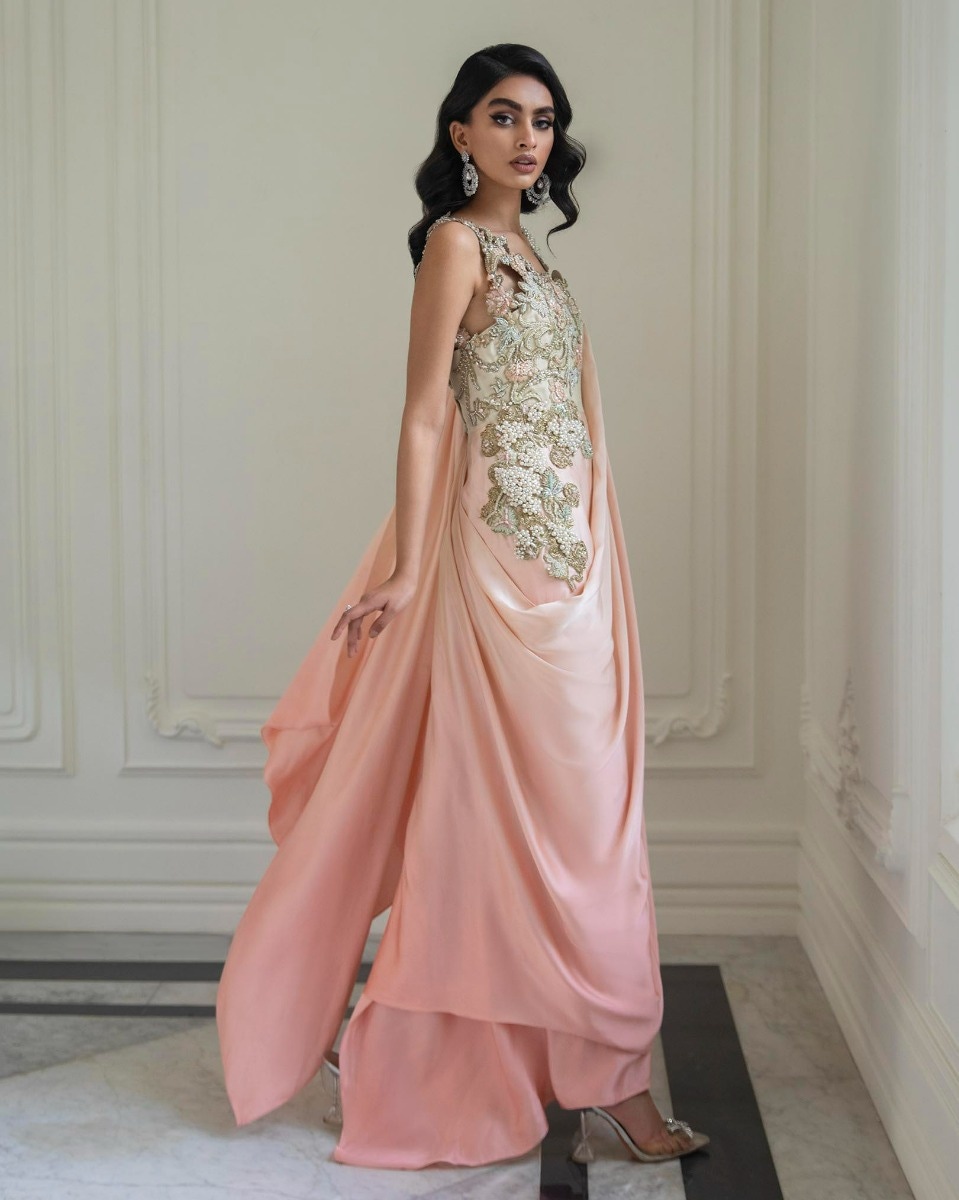
pink gold embroidered long gown